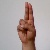
The image shows a hand gesture representing the letter 'U' in Indian Sign Language.